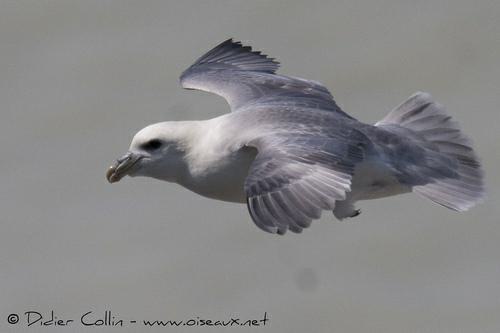
A photo of a northern fulmar